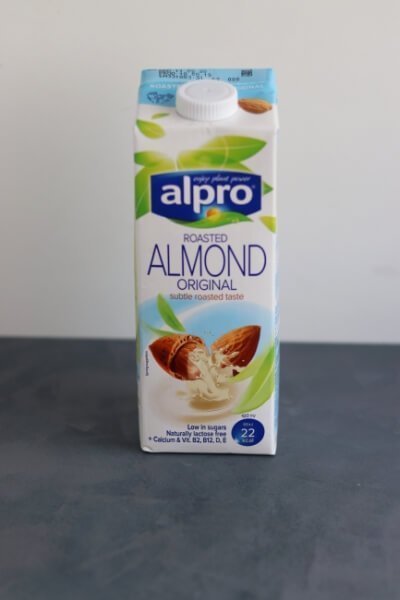
Waste category: cardboard